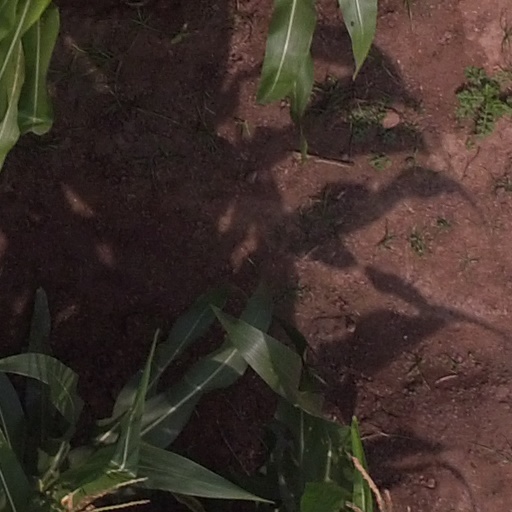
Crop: maize; corn